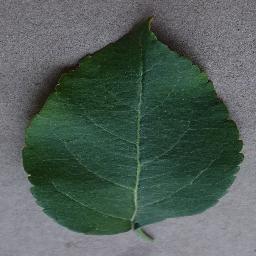
Label: Apple___healthy